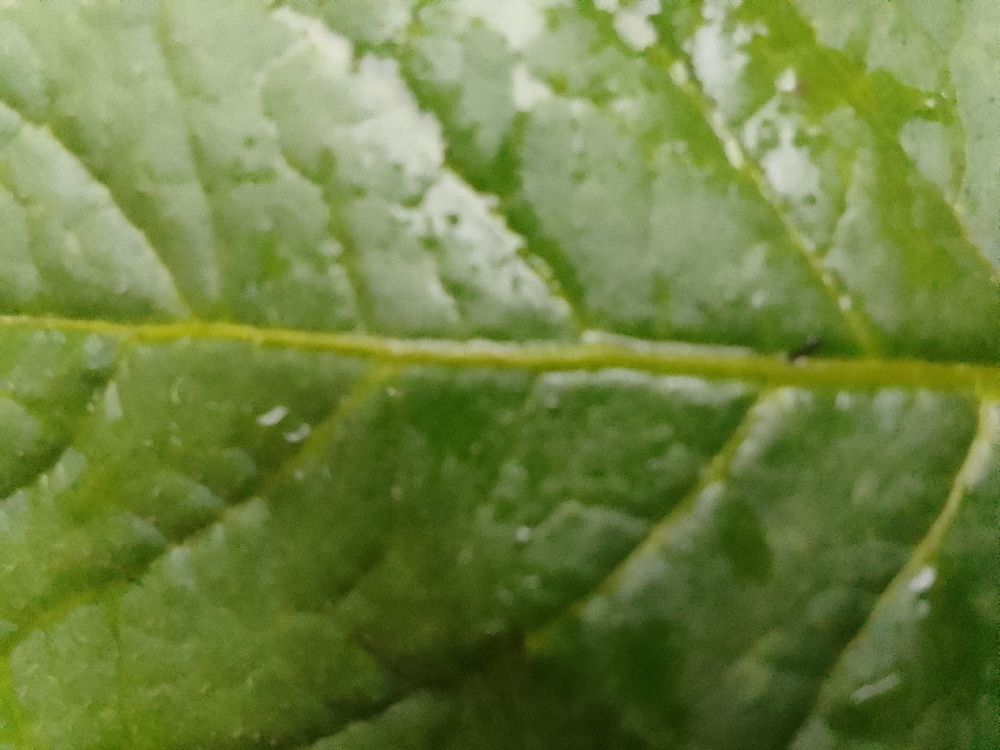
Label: Healthy